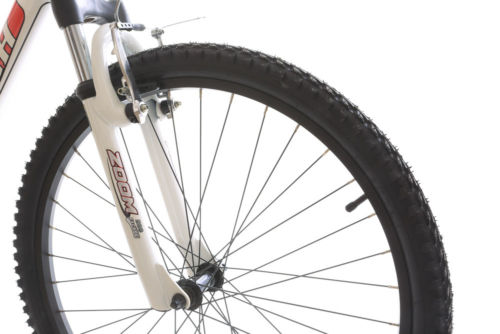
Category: bicycle